Cetaceans of the Caribbean

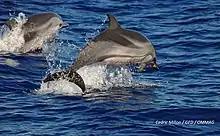
Striped dolphin

The striped dolphin is observed in most of the world's tropical and temperate waters.